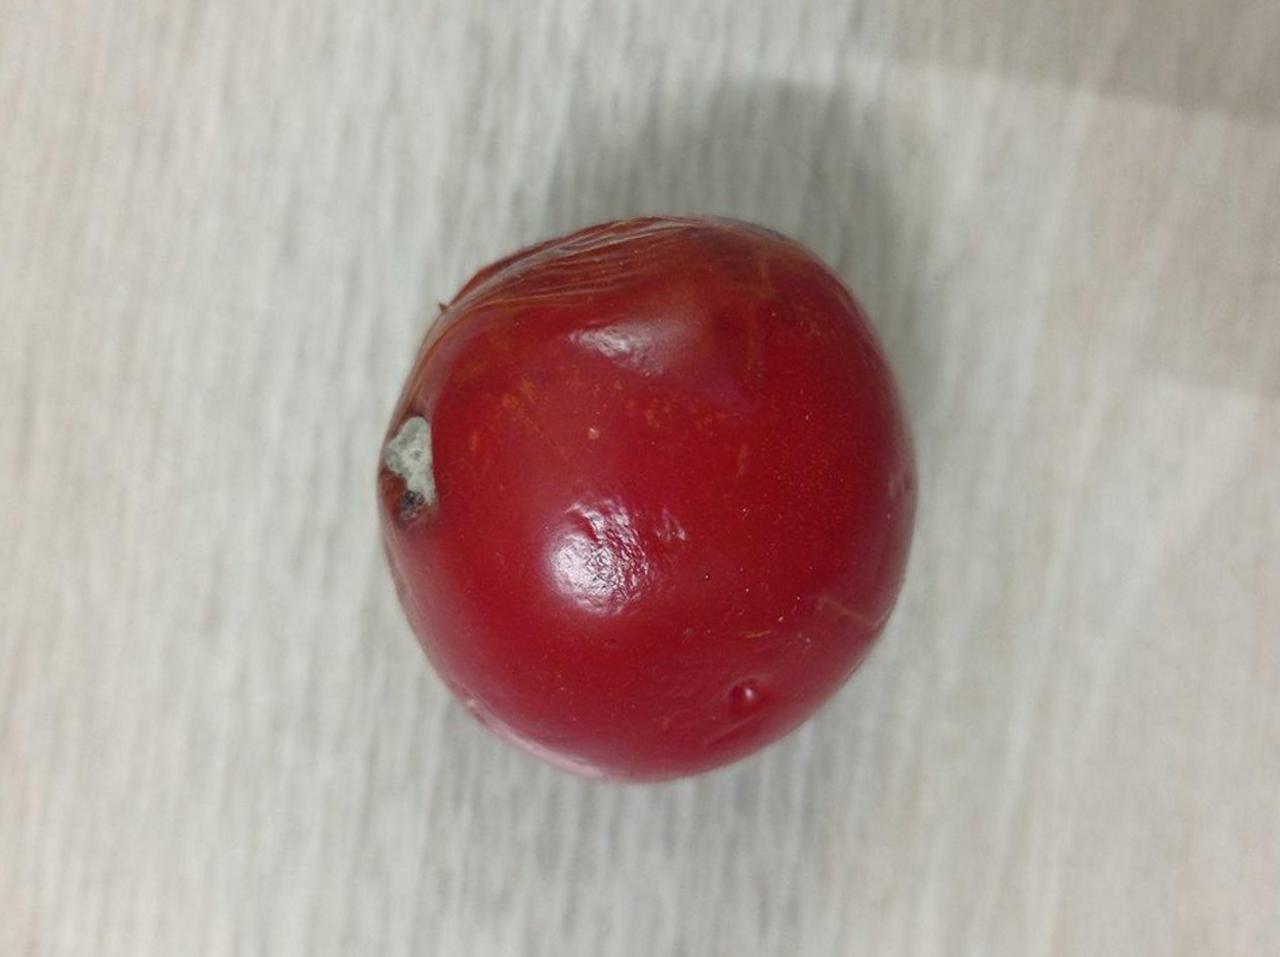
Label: Rotten